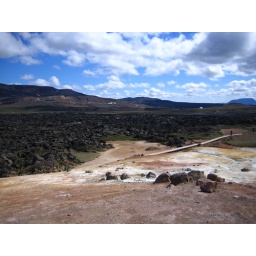
This lava field was formed in the 1970's, it was really black and awesome to walk it.